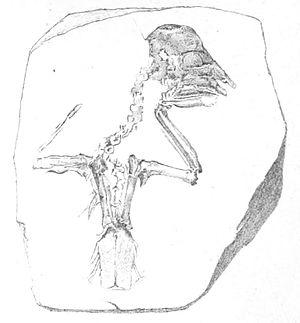
Les sittelles forment le genre d'oiseaux Sitta, unique représentant de la famille des Sittidae qui compte 28 espèces selon la classification du Congrès ornithologique international. Ces passereaux sont caractérisés par une grosse tête, une queue courte, des pattes et un bec forts. Les sittelles signalent leur territoire à l'aide de cris sonores et de chants simples. La plupart des espèces du genre ont un trait oculaire noir et des parties supérieures grises ou bleutées contrastant avec des parties inférieures claires, mais certaines espèces d'Asie du Sud-Est, comme la Sittelle bleue ou la Sittelle superbe, ont des plumages plus complexes et colorés.
Sitta senogalliensis est une espèce fossile d'oiseaux datant du Messinien, au Miocène supérieur, il y a entre 5 et 7 millions d'années. Le paléontologue italien Alessandro Portis décrit le taxon en 1888, d'après un fossile découvert à Senigallia dans les Marches, et le place dans le genre Sitta après avoir comparé la morphologie du bréchet à divers autres passereaux actuels. Le placement systématique du fossile est cependant aujourd'hui discuté, et s'il pourrait bien s'agir d'un passereau, il n'appartient sans doute pas à la famille des Sittidae. Le fossile est conservé dans un musée d'Imola, et nécessiterait d'être ré-étudié.